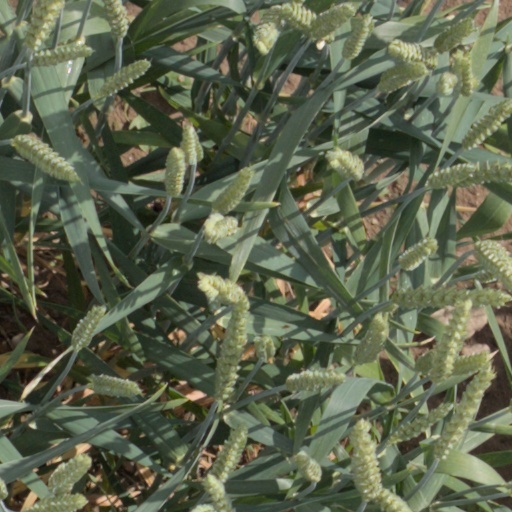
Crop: wheat